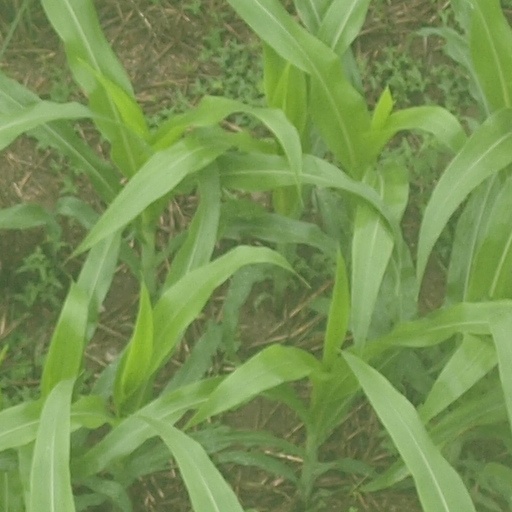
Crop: maize; corn